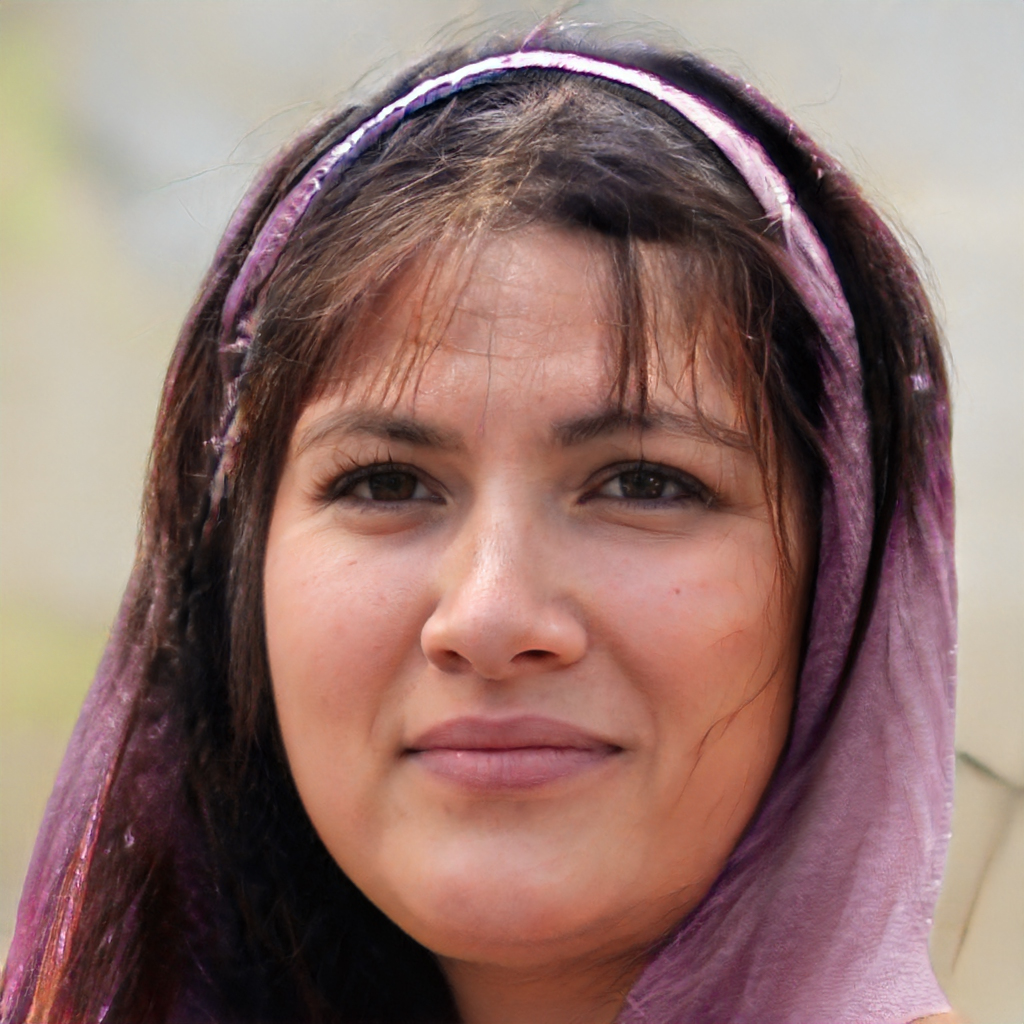
Label: Colored